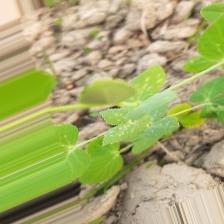
Label: Powdery Mildew